Zhongfeng Mingben

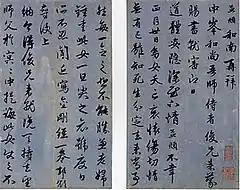
Epistle to Zhongfeng Mingben One of six letters, ink on paper; , Tokyo

Several Japanese Buddhists came to China to study with Zhongfeng Mingben on Mount T'ien-mu. They formed the Genjū line of the Rinka monasteries, the more independent monasteries outside the cities and the Five Mountain System of government-approved temples. Kosen Ingen was the most important of these Japanese students. Other students include Kohō Kakumyō, a teacher of Bassui Tokushō, and Jakushitsu Genkō (1290–1367), the founder of Eigen-ji.